Princeton University Art Museum

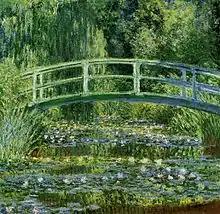
Claude Monet, "Water Lilies and Japanese Bridge", 1899

The collection of Asian art began with the foundation of the museum, with the primary focus for the early decades being Japanese art. Major collections of Chinese art were incorporated in the 1930s and 40s, including the snuff bottle collection of James A. Blair. Dubois Schanck Morris presented his collection of 460 paintings in 1947. The late 1950s brought significant additions of Chinese ritual bronzes and archaeological artifacts from J. Lionberger Davis, Class of 1900, as well as acquisitions from the Chester Dale and Dolly Carter Collection.